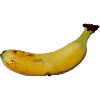
Label: Banana Lady Finger 1